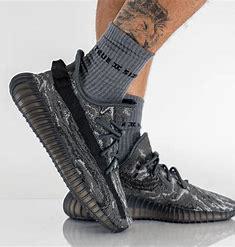
Brand: Adidas
Model: Yeezy